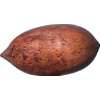
Label: Nut Pecan 1